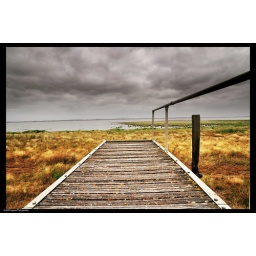
Looking out over lake Colac, the water is not where it once was